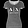
Label: T - shirt / top